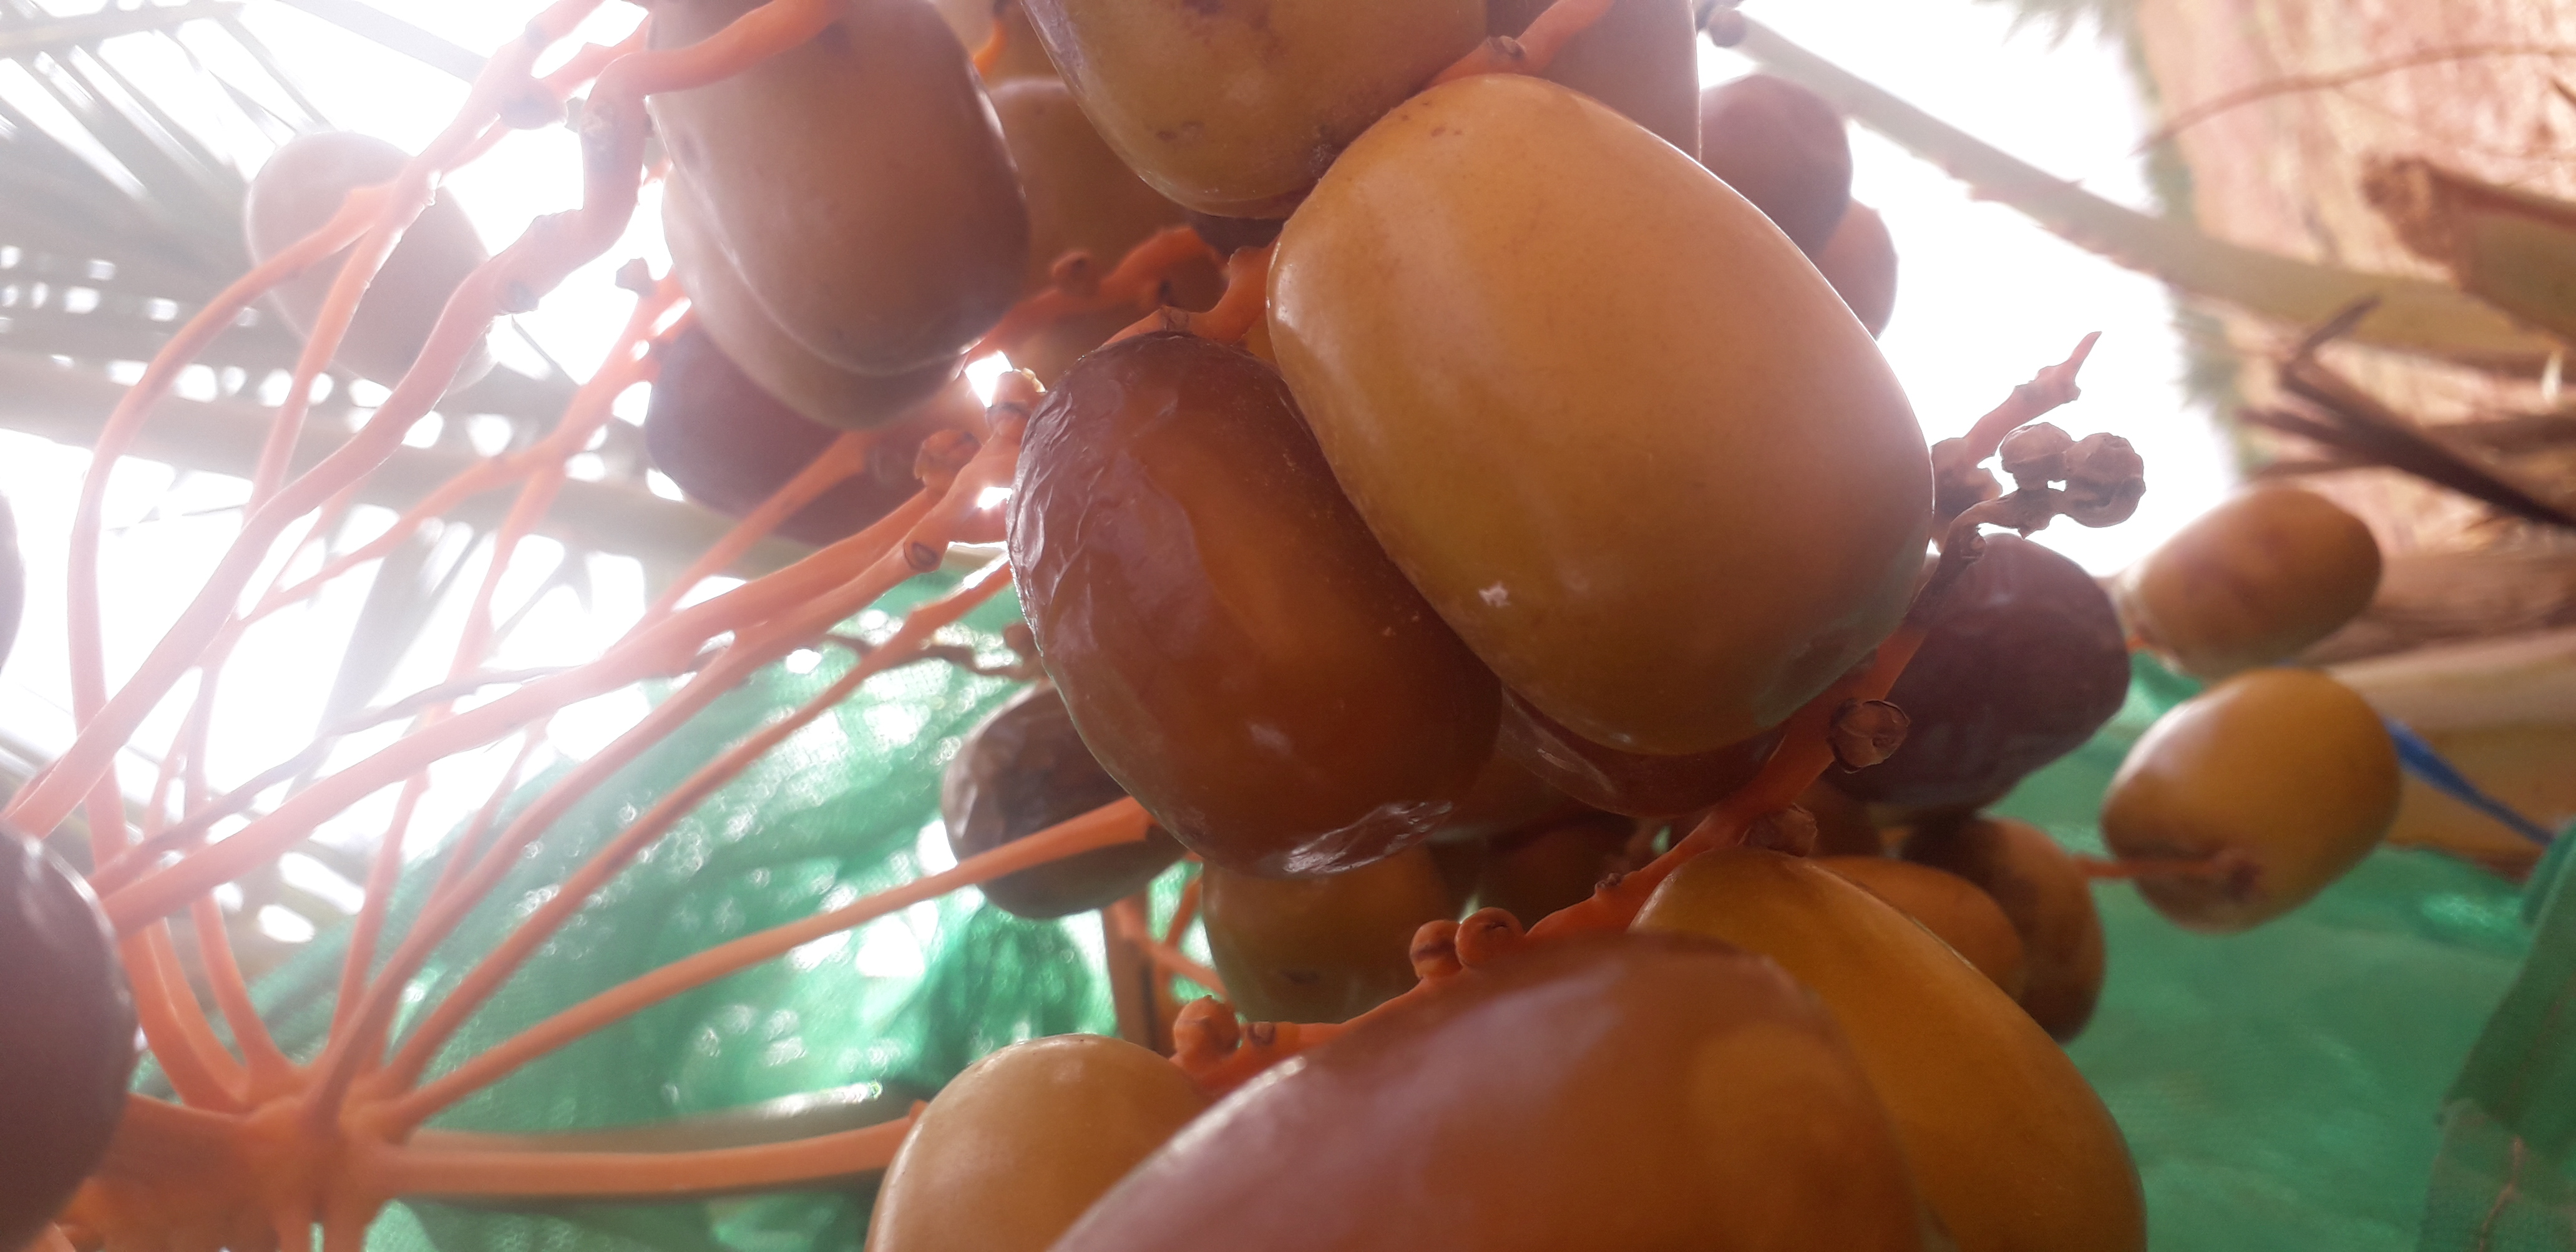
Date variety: Boufagous